Quba

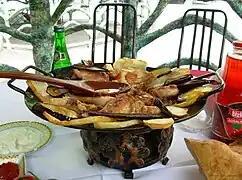
Sac is one of traditional meals in Quba's cuisine

Quba's cuisine has largely been affected by its multicultural history. Quba's signature cuisine includes "Quba tıxması", spicy kebab, "sac", "Quba baklava" and tandir kebab.